Comet tail

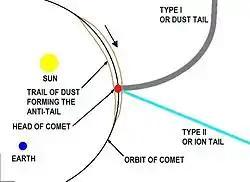
Diagram of a comet's tails and anti-tail

The anti-tail is an apparent spike extending from the coma towards the Sun, and therefore in the opposite direction to the gas and dust tails. The anti-tail consists of larger dust particles left behind by the comet. These dust particles are less affected by the Sun's radiation pressure and tend to remain roughly in the comet's orbital plane and eventually form a disc along the comet's orbit due to the ejection speed of the particles from the comet's surface. As Earth passes through the comet's orbital plane, this disc is seen side on, and appears as the characteristic spike.